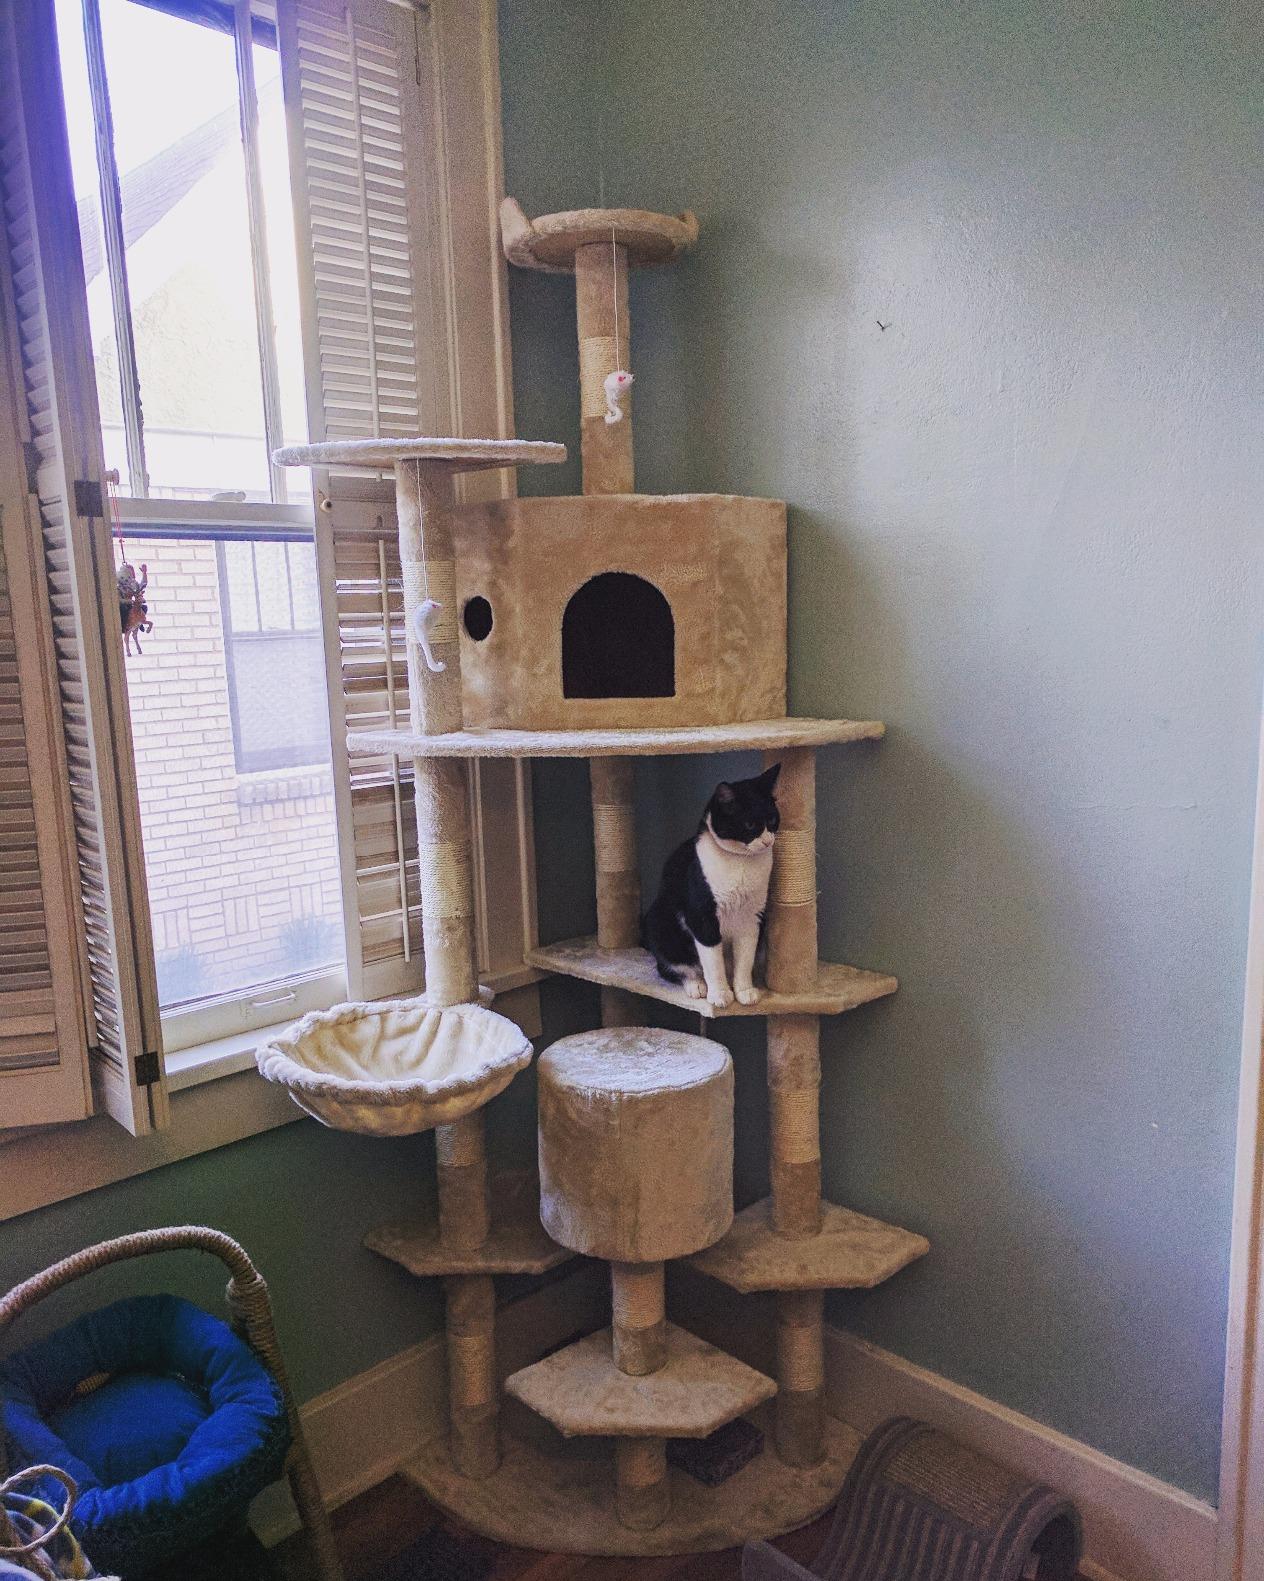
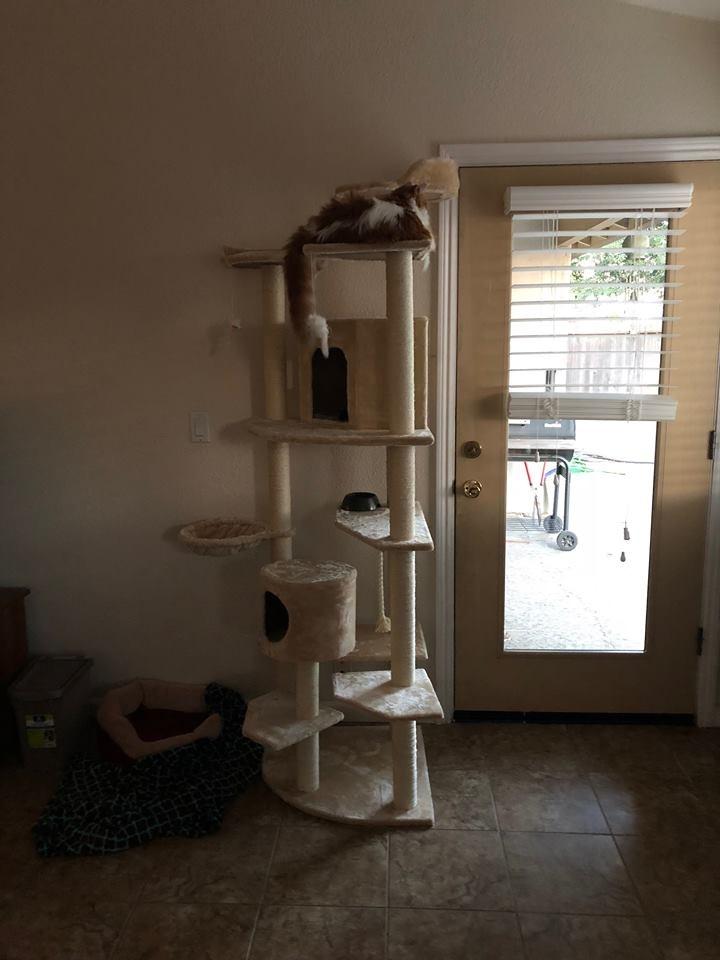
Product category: items_cat tree
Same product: yes